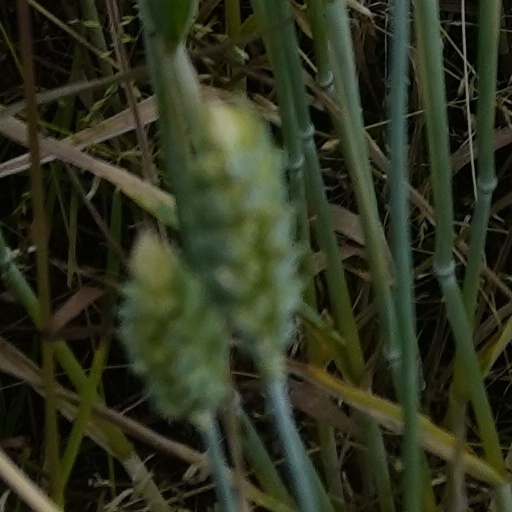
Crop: wheat